Abbey of Saint-Gilles

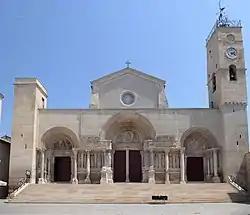
Entrance portico.

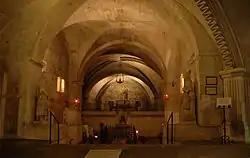
View of the crypt.

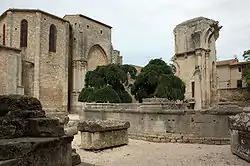
The massive ruins of the former choir area.

The Abbey of Saint-Gilles (French: "Abbaye de Saint-Gilles ") is a monastery in Saint-Gilles, southern France. Founded by Saint Giles, it is included in the UNESCO Heritage List, as part of the World Heritage Sites of the Routes of Santiago de Compostela in France.